Cycles Peugeot

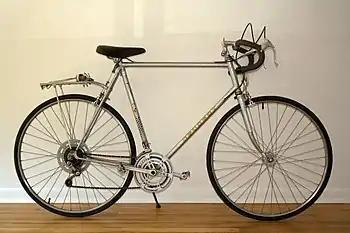
A French made 1979 Peugeot UO-9 "Super Sport"

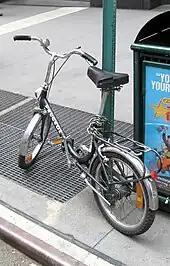
Folding Peugeot

During the first half of the 20th century, the vast majority of Peugeot bicycles came from the factories in Beaulieu (Mandeure), France. Other Peugeot bicycles were built in Spain and, after 1978 or so, in Canada.